The Empire Strikes Back

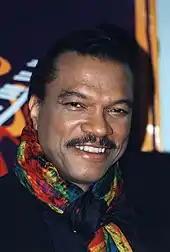
Billy Dee Williams (pictured in 1997) joined the cast as Lando Calrissian.

Mark Hamill (Luke), Carrie Fisher (Leia), Harrison Ford (Han), Peter Mayhew (Chewbacca), and Kenny Baker (R2-D2) all reprised their "Star Wars" roles. Hamill and Fisher were contracted for a second, third, and fourth film, but Ford had declined similar terms because of earlier bad experiences; he agreed to return because he wanted to improve on his "Star Wars" performance. Hamill spent four months bodybuilding and learning karate, fencing, and kendo to prepare for his stunts.